Jennifer Rush

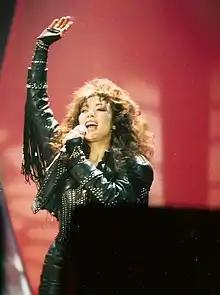
Rush performing in 1987.

For the recording of her third album "Heart over Mind", Rush relocated from Germany to the United States. On this album Rush worked with American producers and songwriters Desmond Child, Bruce Roberts, Andy Goldmark, Ellen Shipley, Morrie Brown, Taylor Rhodes, Tom DeLuca, Tom Whitlock, Rick Nowels, Mark Radice and Michael Bolton. Additionally, German producer Harold Faltermeyer and British producer Gus Dudgeon also worked on the album. There was also guitar work from Richie Sambora of Bon Jovi and British singer-songwriter Elton John performed a duet with Rush titled "Flames of Paradise".